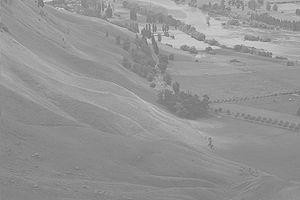
En traitement d'images, l'égalisation d'histogramme est une méthode d'ajustement du contraste d'une image numérique qui utilise l'histogramme. Elle consiste à appliquer une transformation sur chaque pixel de l'image, et donc d'obtenir une nouvelle image à partir d'une opération indépendante sur chacun des pixels. Cette transformation est construite à partir de l'histogramme cumulé de l'image de départ.